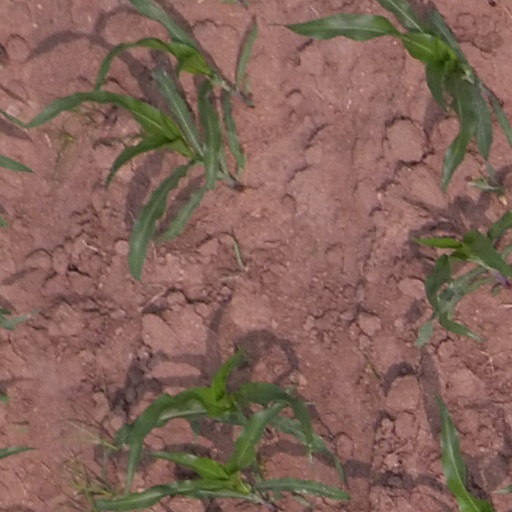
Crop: maize; corn